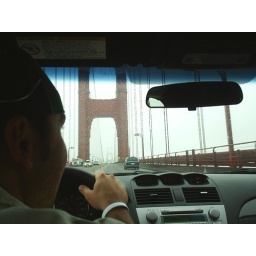
golden gate bridge driving over 1